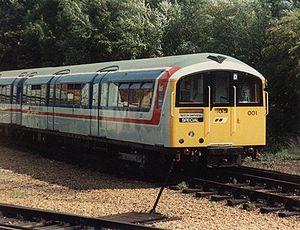
Island Line est l'unique ligne de chemin de fer en activité de l'île de Wight. Longue de 8,5 miles, elle relie Ryde à Shanklin dans la partie est de l'île.